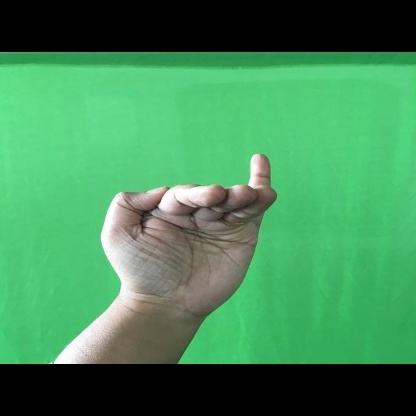
Mudra: Hamsapaksha